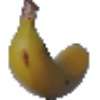
Label: Banana 1